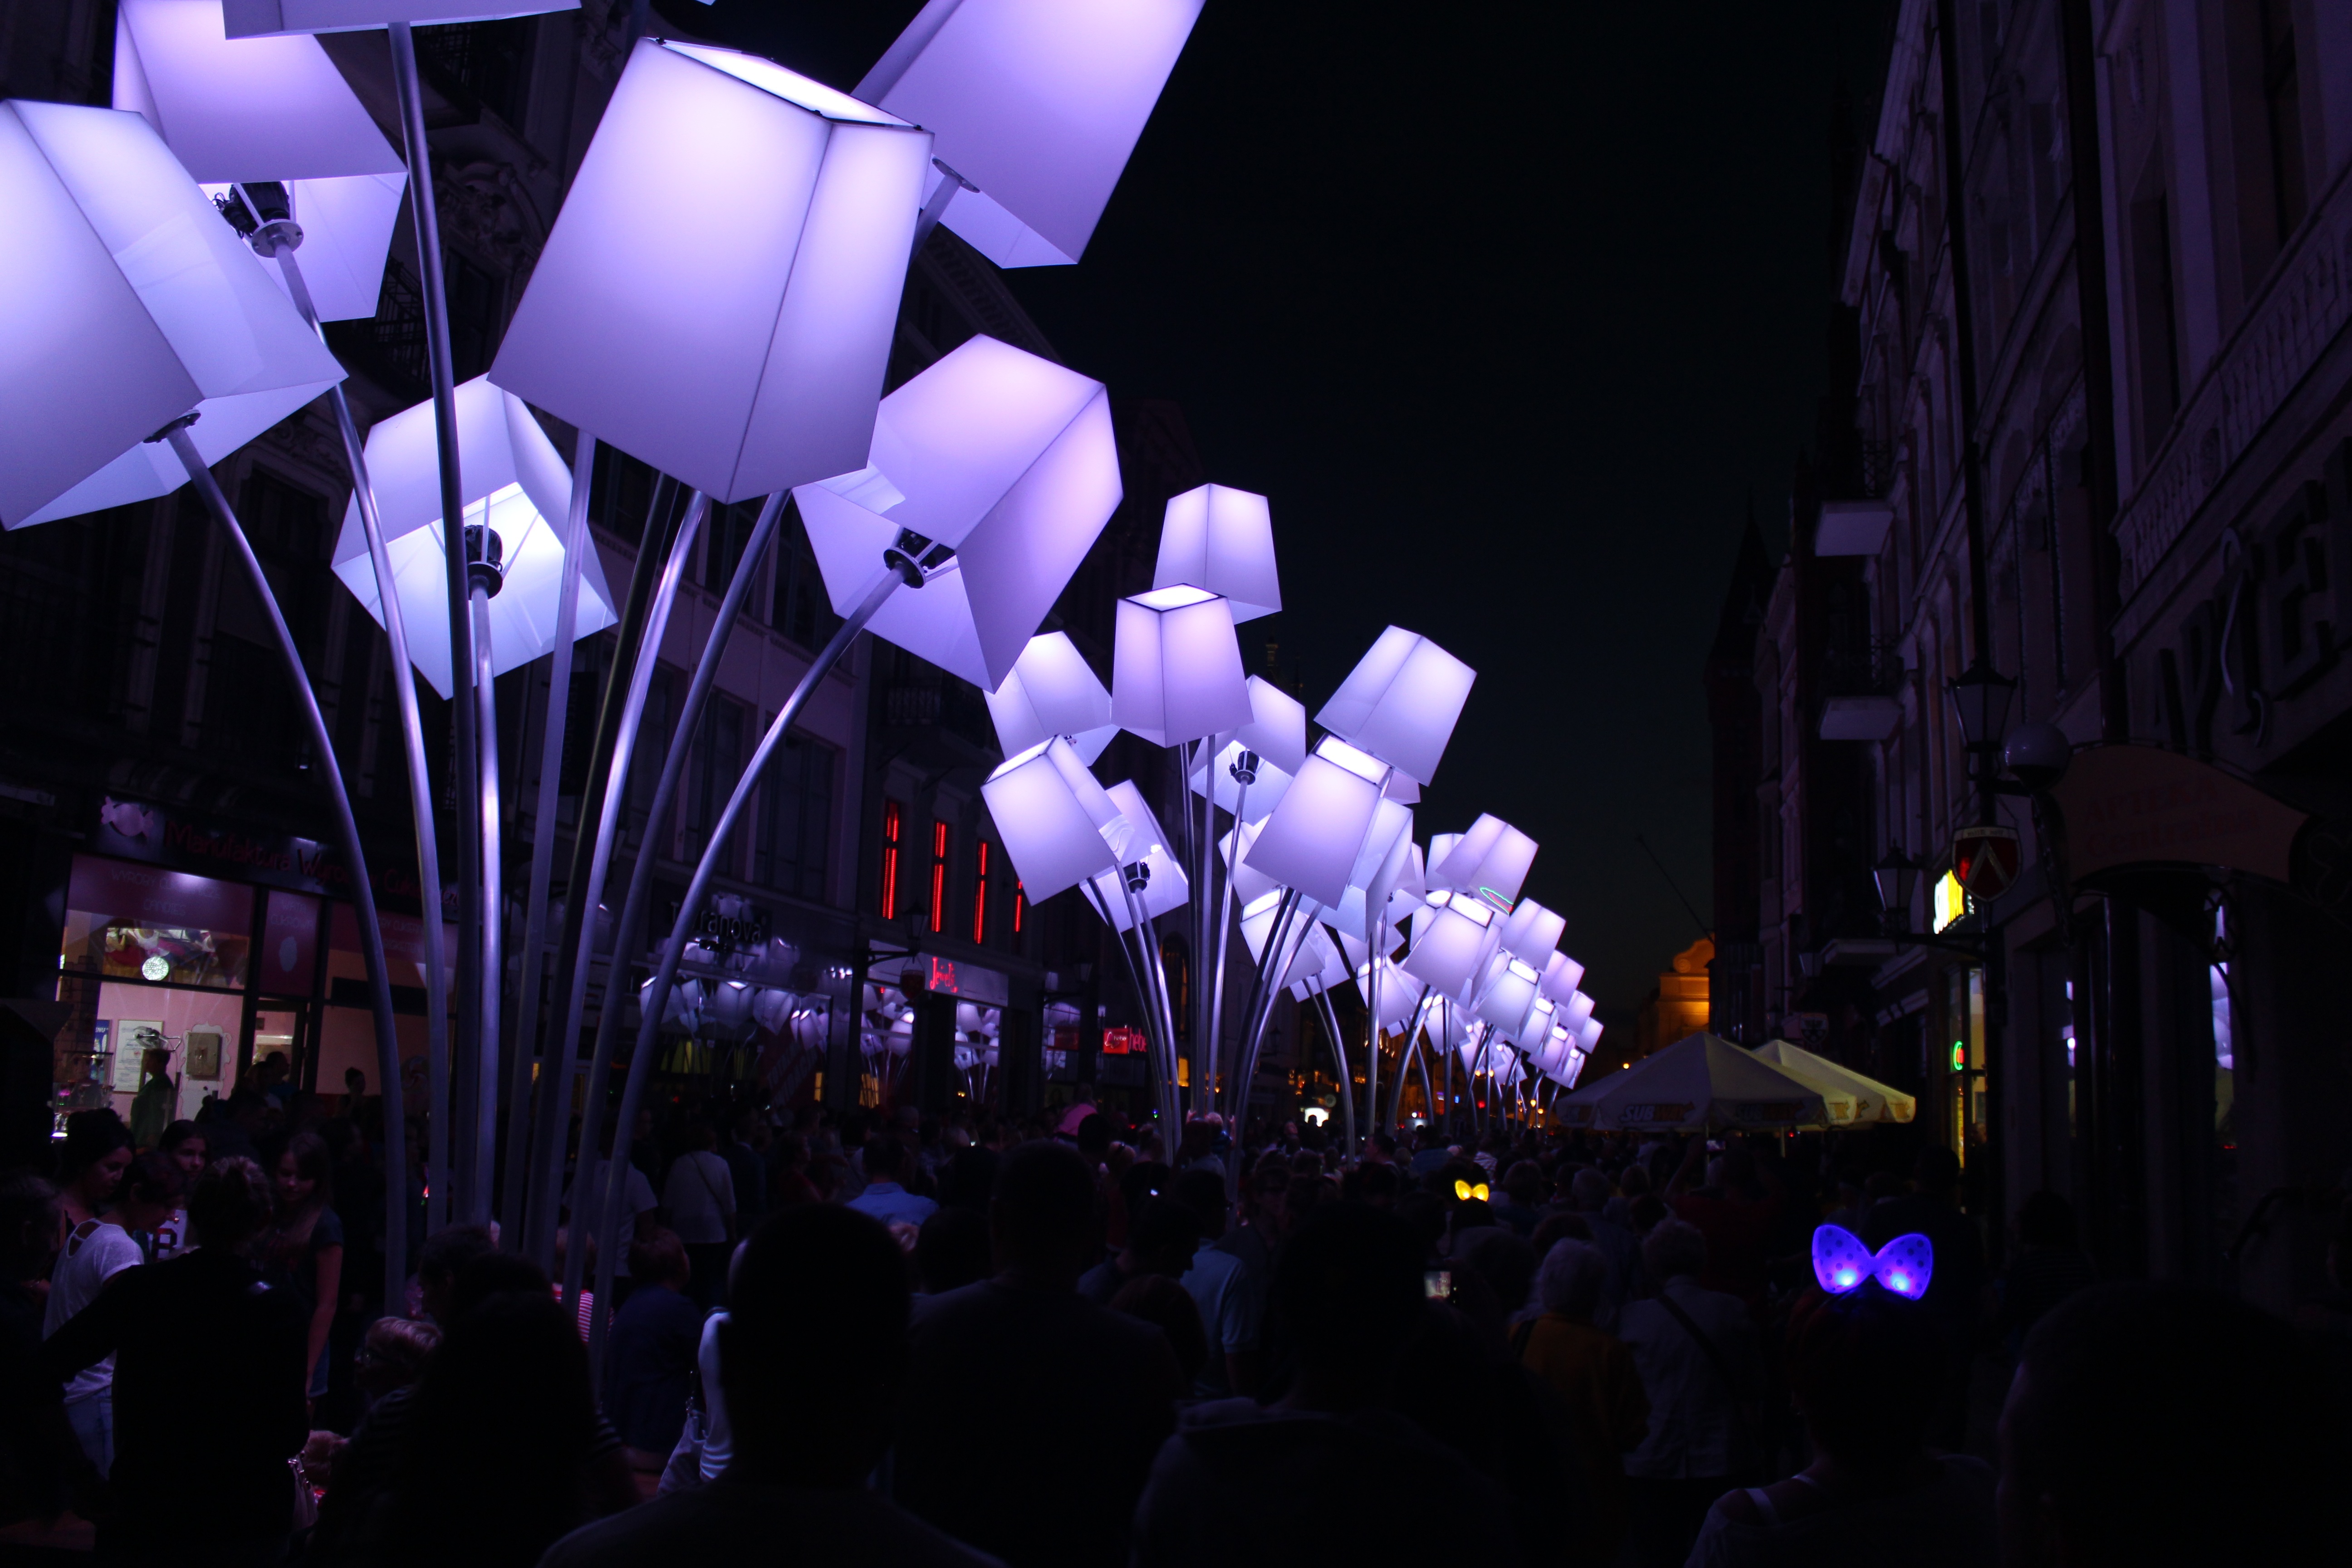
light, people, night, flower, advertising, crowd, lighting, stage, nightclub, the art of, torun